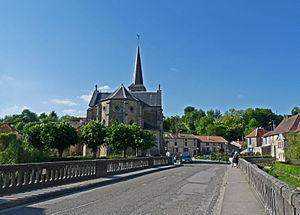
Eglise de Lisle-en-Rigault (Meuse). Pont sur la Saulx.
L'Isle-en-Rigault est une commune française située dans le département de la Meuse en région Grand Est, à 11 km au sud-ouest de Bar-le-Duc.